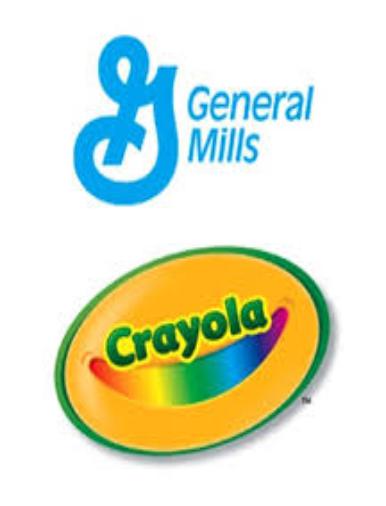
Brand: Crayola
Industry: Necessities